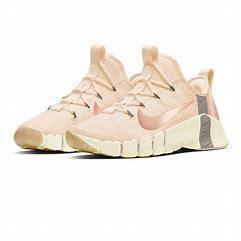
Brand: Nike
Model: Free Metcon 3